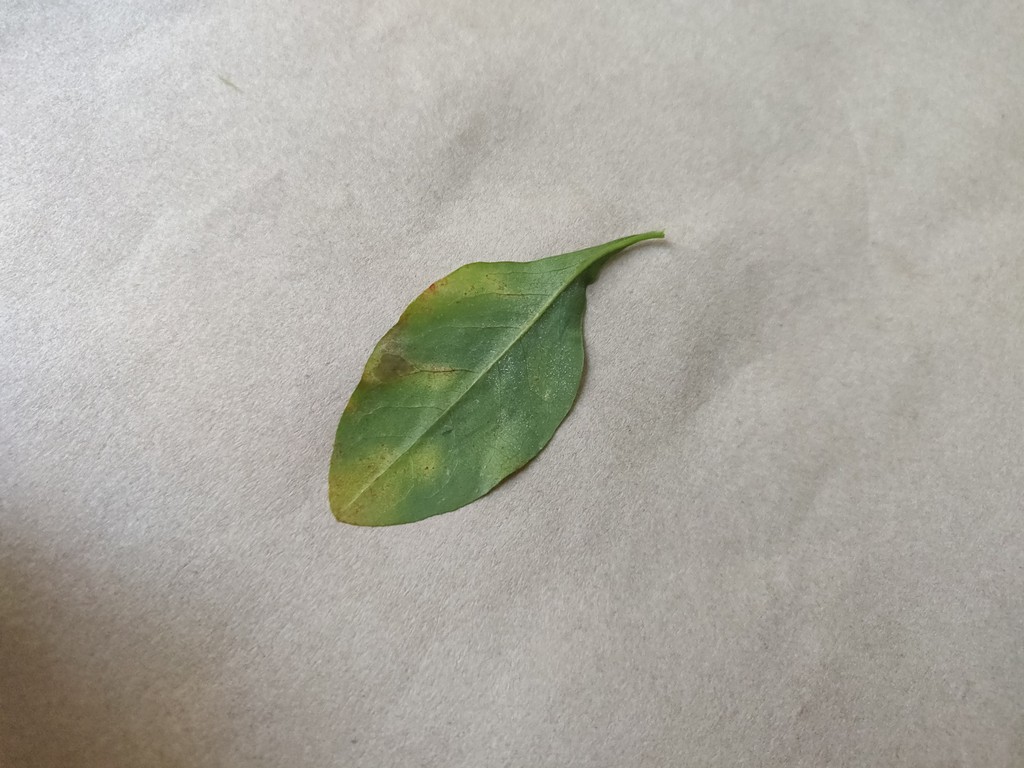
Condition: Unhealthy
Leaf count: single
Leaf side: back